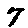
Label: 7